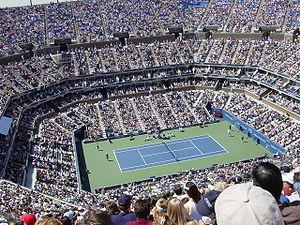
Le stade Arthur-Ashe est le principal court de tennis de l'USTA Billie Jean King National Tennis Center situé au sein du parc Flushing Meadows dans le borough du Queens à New York. Ce complexe de tennis est connu pour accueillir l'US Open de tennis, le dernier grand chelem de l'année. Le stade est nommé en référence au joueur de tennis Arthur Ashe qui remporte le premier US Open de l'ère Open en 1968.
Le tennis se pratique sur un court aux dimensions précises. Cependant, ce court peut être composé de différents revêtements, ce qui a une conséquence sur la possibilité de glisser et surtout la hauteur et la vitesse de la balle au rebond et donc sur la vitesse de jeu. Dans les tournois professionnels, on retrouve principalement quatre types de surfaces de jeu : le gazon, les moquettes, les surfaces dures et la terre battue. Lorsque ces surfaces sont jouées en salle, le jeu ne peut plus être perturbé par le vent, notamment au service. La quantité d'espace autour du court, plus grande dans les plus grands tournois, permet de rattraper plus de balles. Sont encore utilisés mais plus rarement, les courts sur parquet. La couleur des courts ne change pas le style de jeu, elle peut être d'une ou deux couleurs, les bandes restent toujours blanches mais l'on peut retirer les lignes extérieures des couloirs pour les matchs de simple. Les matchs de simple sont souvent joués avec des poteaux de double c'est-à-dire que le filet va plus loin que le couloir à gauche et à droite ce qui rend encore plus rare la possibilité de renvoyer la balle en contournant un des deux poteaux.